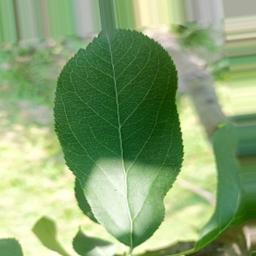
Label: Healthy